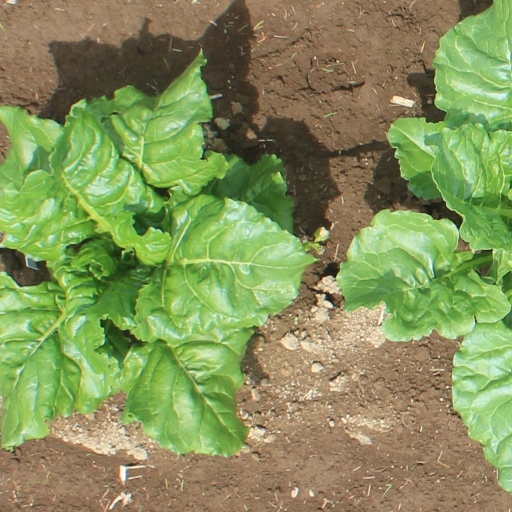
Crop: sugar beet